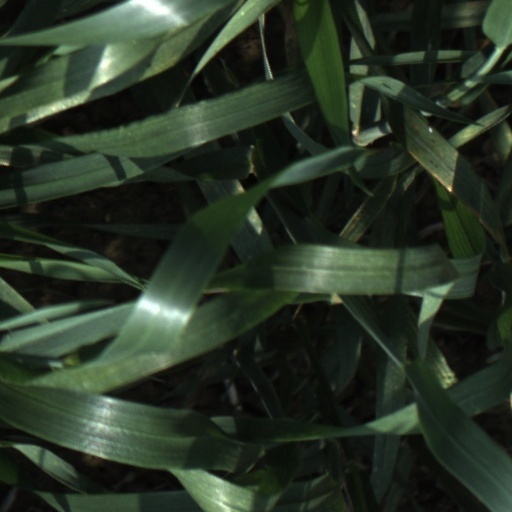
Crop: wheat